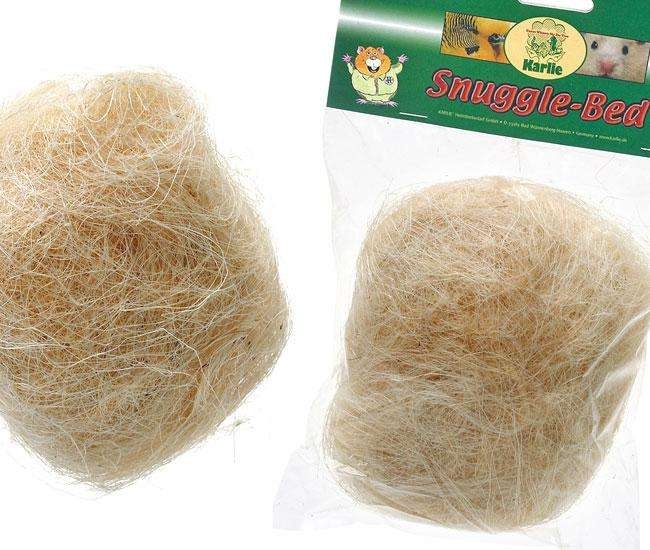
Karlie Sisal-Nistmaterial - 50 g
Karlie Sisal-Nistmaterial - 50 g - Inhalt: 50 g - Für Vögel und Nager
Brand: Karlie
Category: Animals & Pet Supplies > Pet Supplies > Small Animal Supplies > Small Animal Bedding